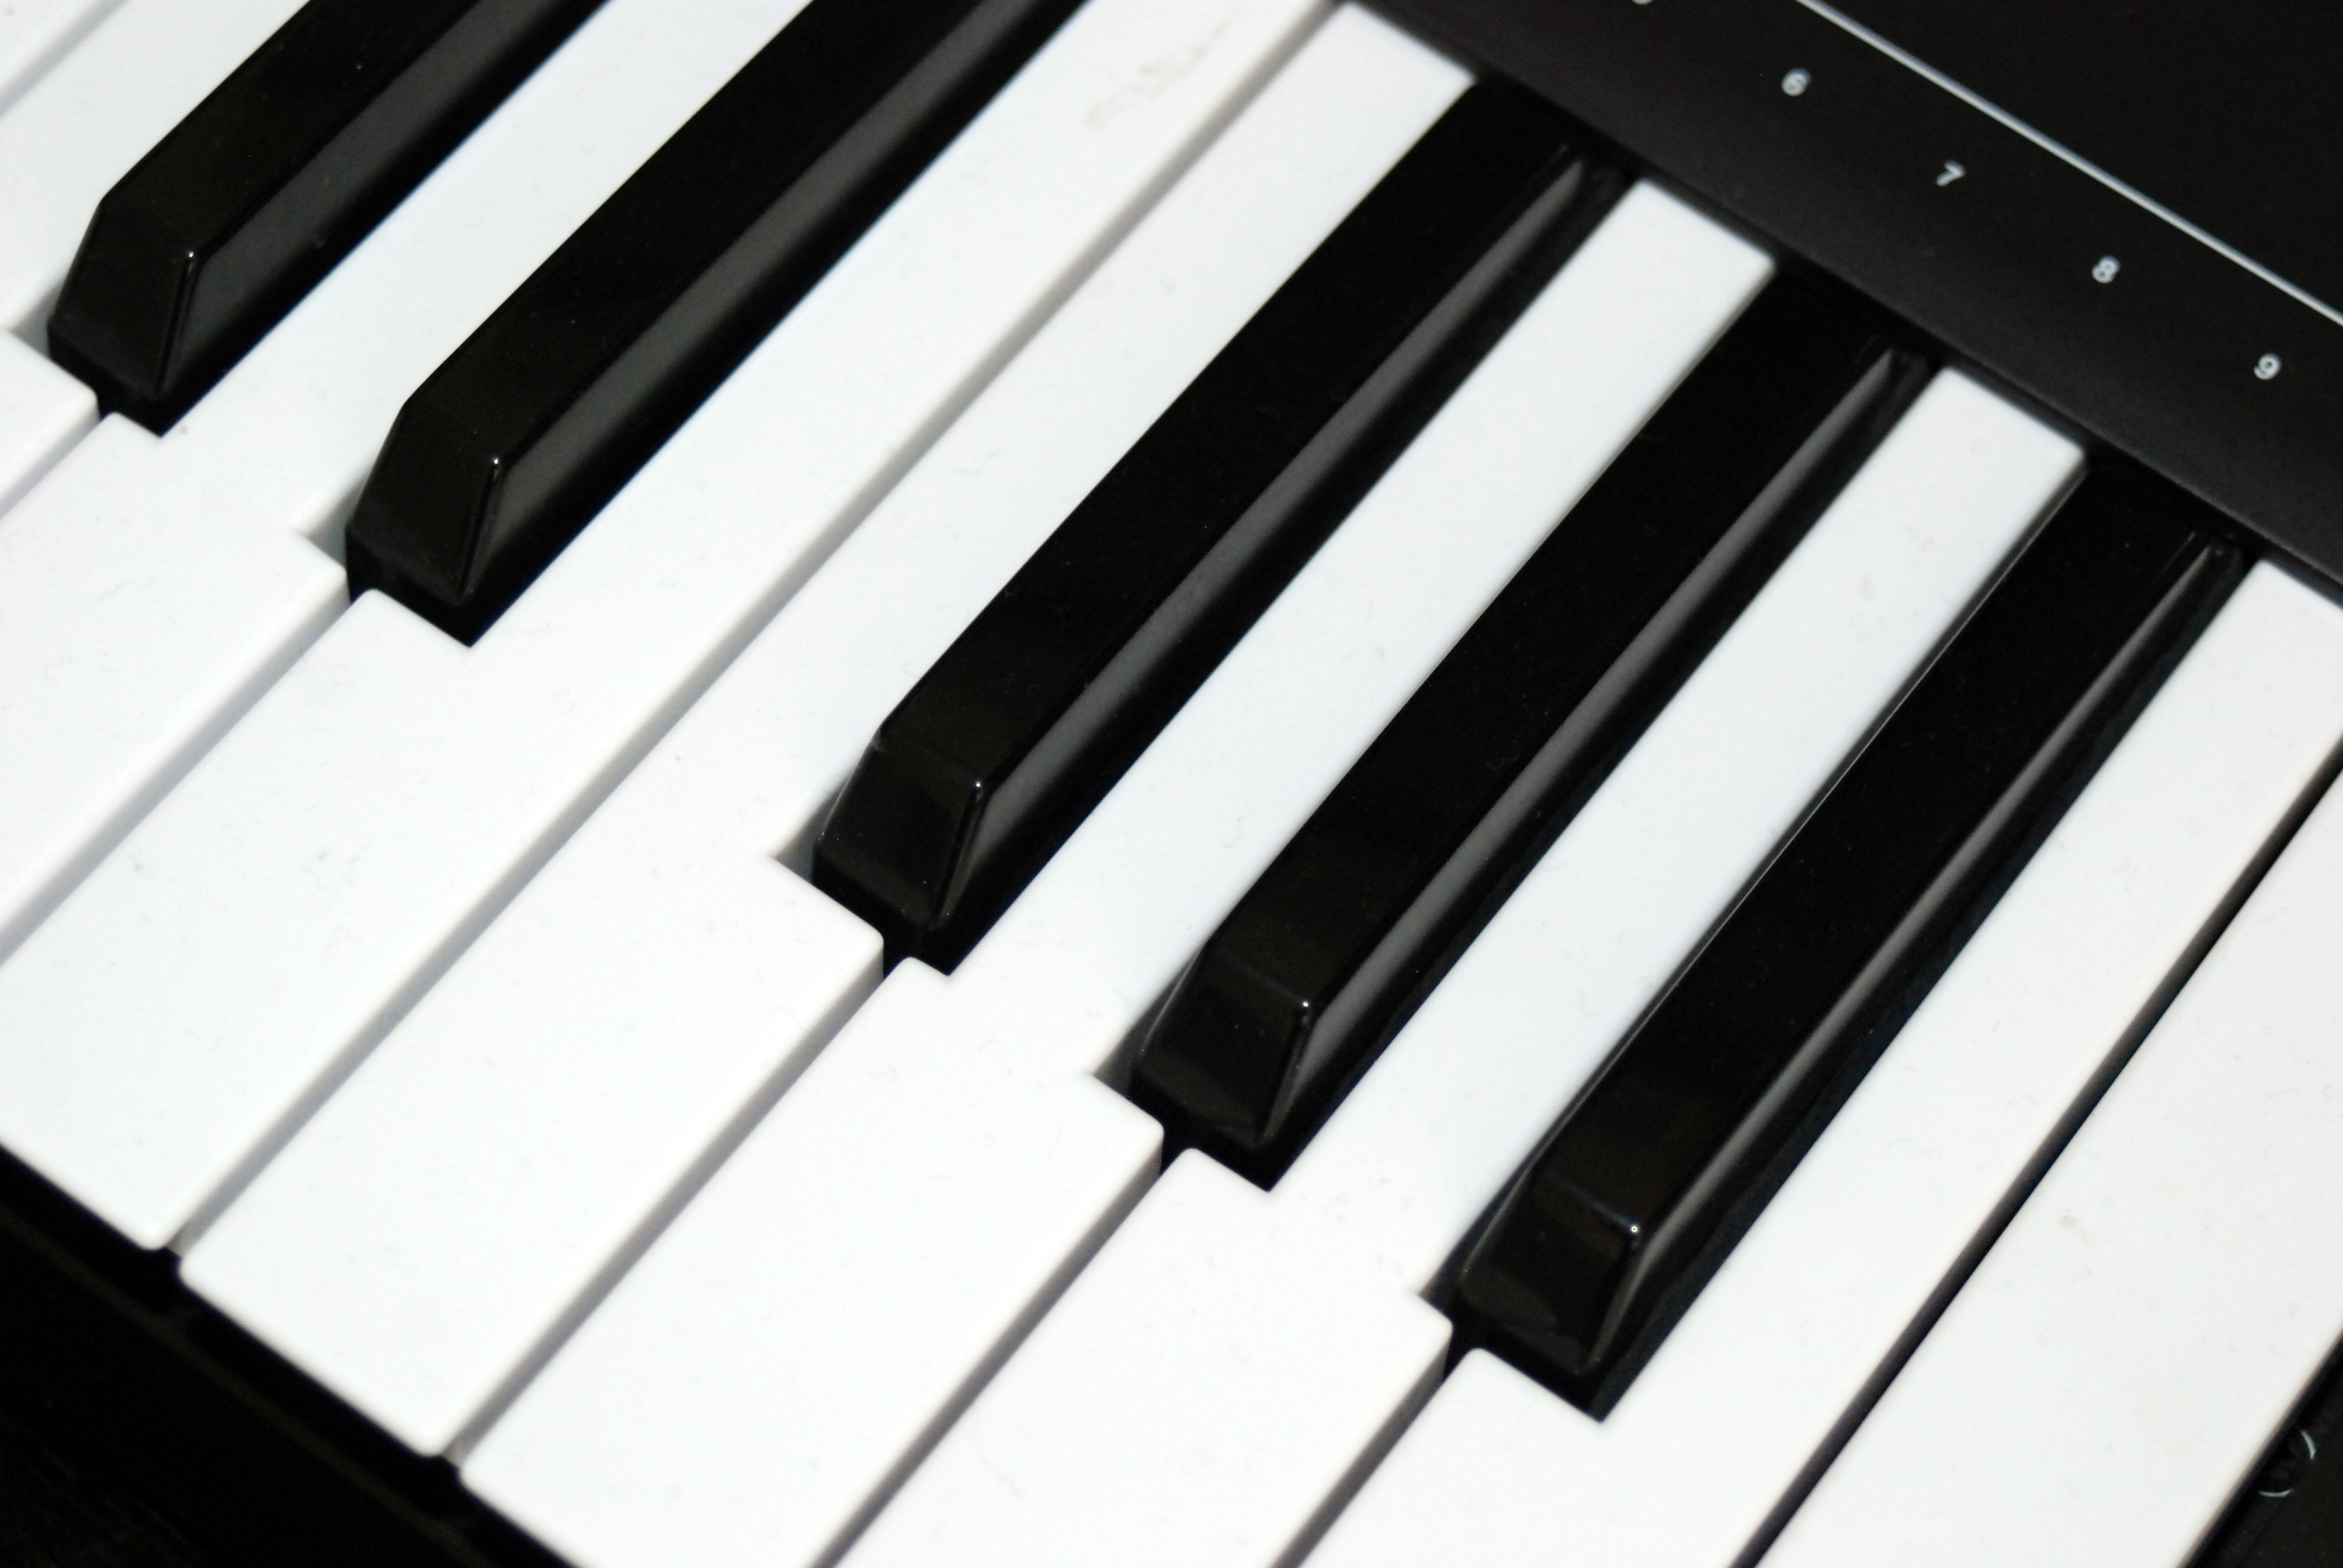
black and white, keyboard, technology, piano, key, monochrome, black white, musical instrument, musical, chord, music instrument, string instrument, digital piano, luxury vehicle, electronic device, musical keyboard, computer component, electronic instrument, electric piano, electronic keyboard, player piano, celesta, nord electro, music workstation, keyboard keys